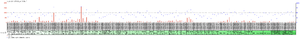
La protéine 1 riche en sérine de glutamine ou QSER1 est une protéine codée par le gène QSER1.